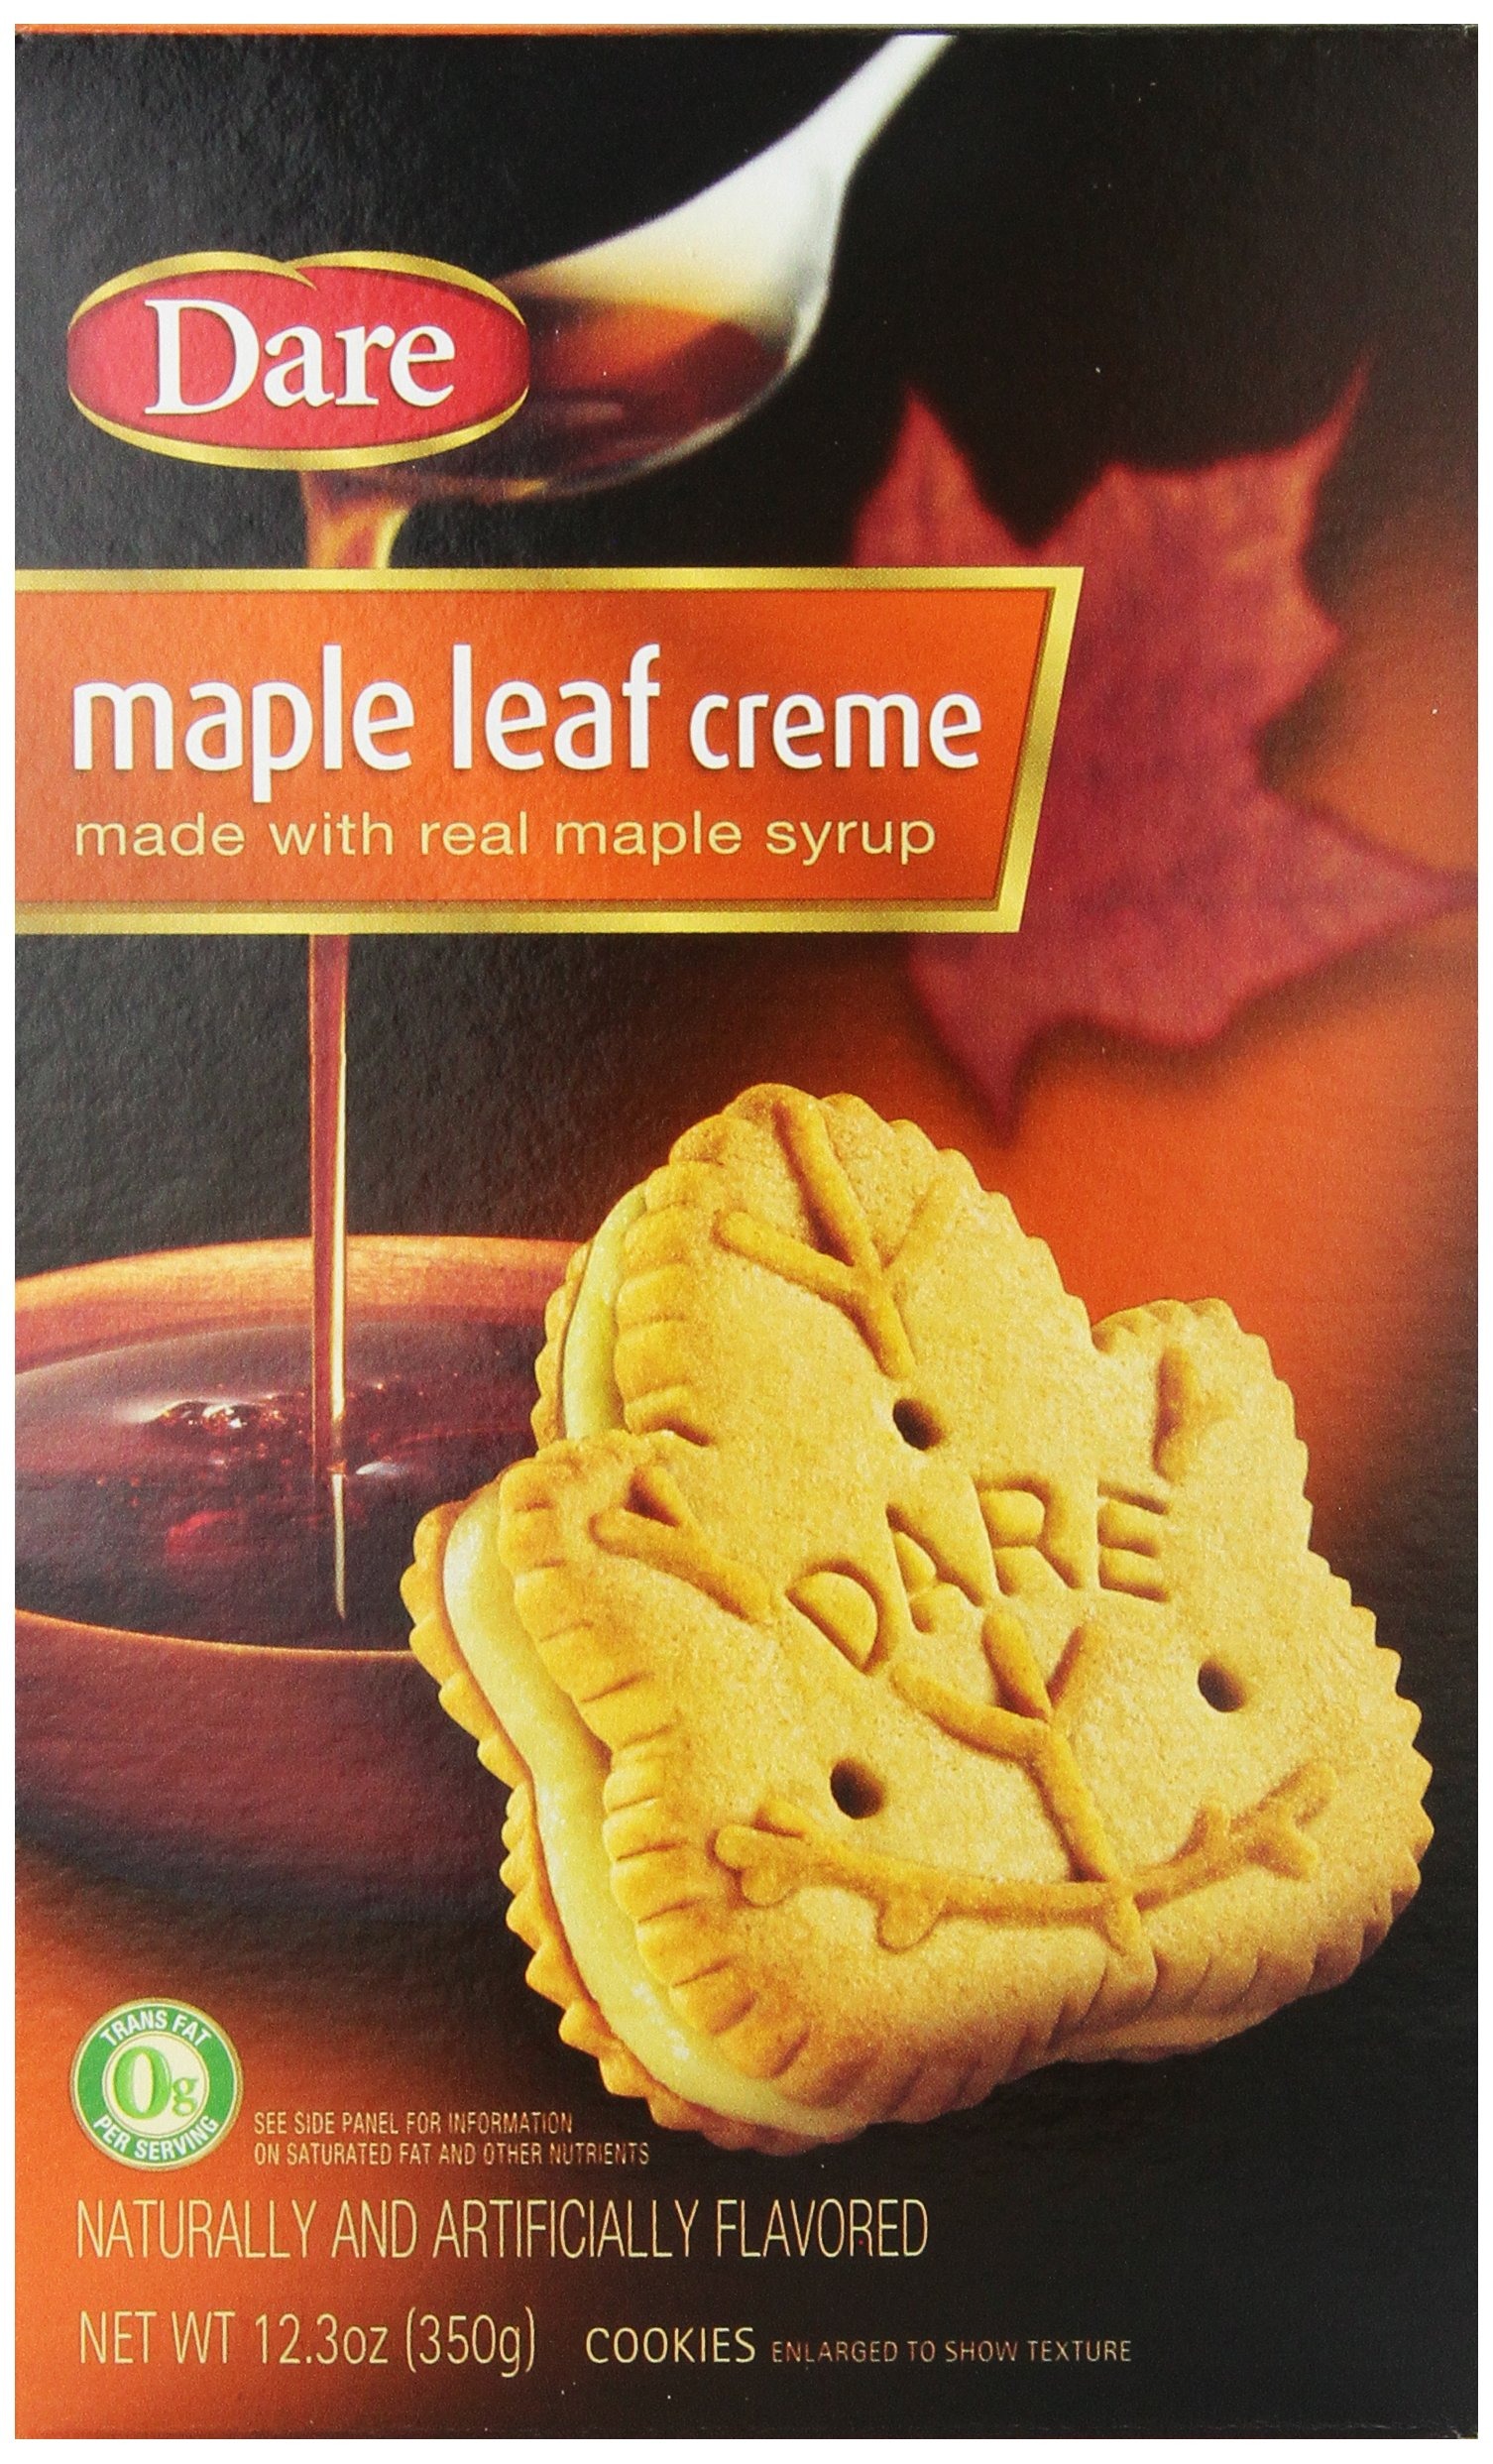
Item Name: Dare Cookies, Maple Leaf Creme, 12.3 Ounce
Bullet Point 1: Made with wheat flour and maple syrup
Bullet Point 2: Distinctive maple leaf shape and maple flavor
Bullet Point 3: Makes a sweet and decadent after-dinner treat both kids and adults will love
Bullet Point 4: Baked in Canada in a 100% nut- and peanut-free facility
Value: 12.3
Unit: Ounce

Price: 13.715